Sallipir

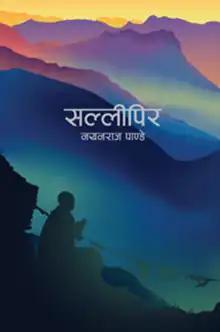
Cover page of the book

Sallipir is a 2016 Nepali novel by Nayan Raj Pandey. It was published on 30 April 2016 by FinePrint Publication. It is the author's seventh novel. The writer's previous works, "Loo" and "Ular" had been widely successful. Unlike, the author's previous works which were set in the southern plains of midwestern region, this book is set in the Khumbu region in the Himalayan.